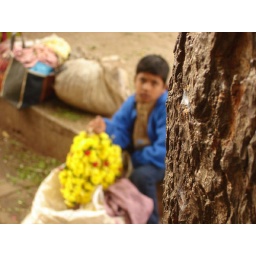
A small boy selling flower in KR market, Bangalore